Muhammad

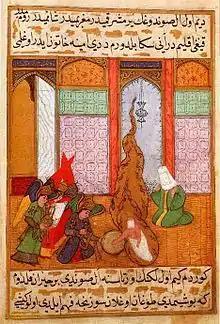
The birth of Muhammad in the 16th-century

Muhammad ibn Abdullah ibn Abd al-Muttalib ibn Hashim was born in Mecca , and his birthday is believed to be in the month of Rabi' al-Awwal. He belonged to the Banu Hashim clan of the Quraysh tribe, which was a dominant force in western Arabia. While his clan was one of the more distinguished in the tribe, it seems to have experienced a lack of prosperity during his early years.